Ferraz de Vasconcelos (CPTM)

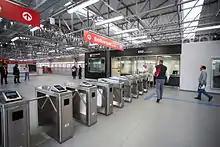
Ticket gates area and station mezzanine, after its rebuilt.

The station was built by Santa Branca Farm, owner of Romanópolis company and delivered to Estrada de Ferro Central do Brasil (EFCB) on 29 July 1926. It was named Ferraz de Vasconcelos after José Ferraz de Vasconcellos, chief of 2nd Traffic District of EFCB, who died in 1924. The station gave rise to the homonymous city, and in 1944 received a new building, which was reformed and delivered by RFFSA on 27 August 1983. In 1994, the station was transferred to CPTM.